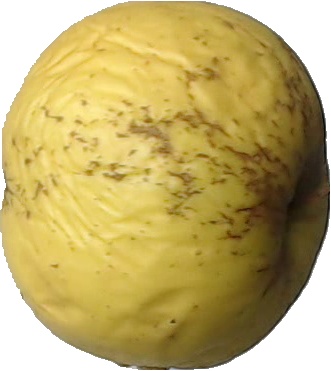
Label: apple_golden_1